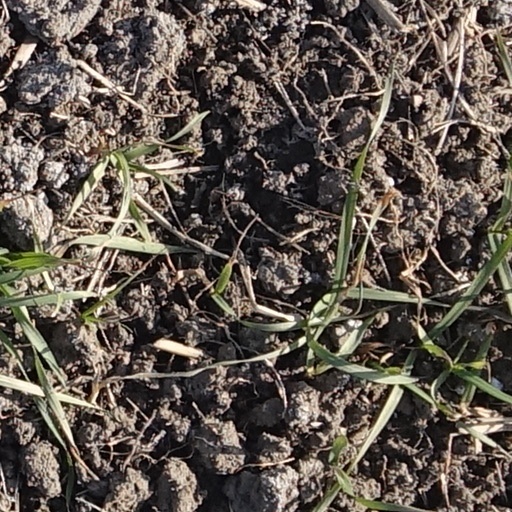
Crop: wheat